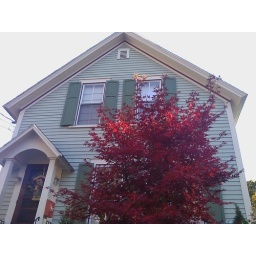
I always love this tree in front of our house at this time of year!Sent from my Windows Mobile phone